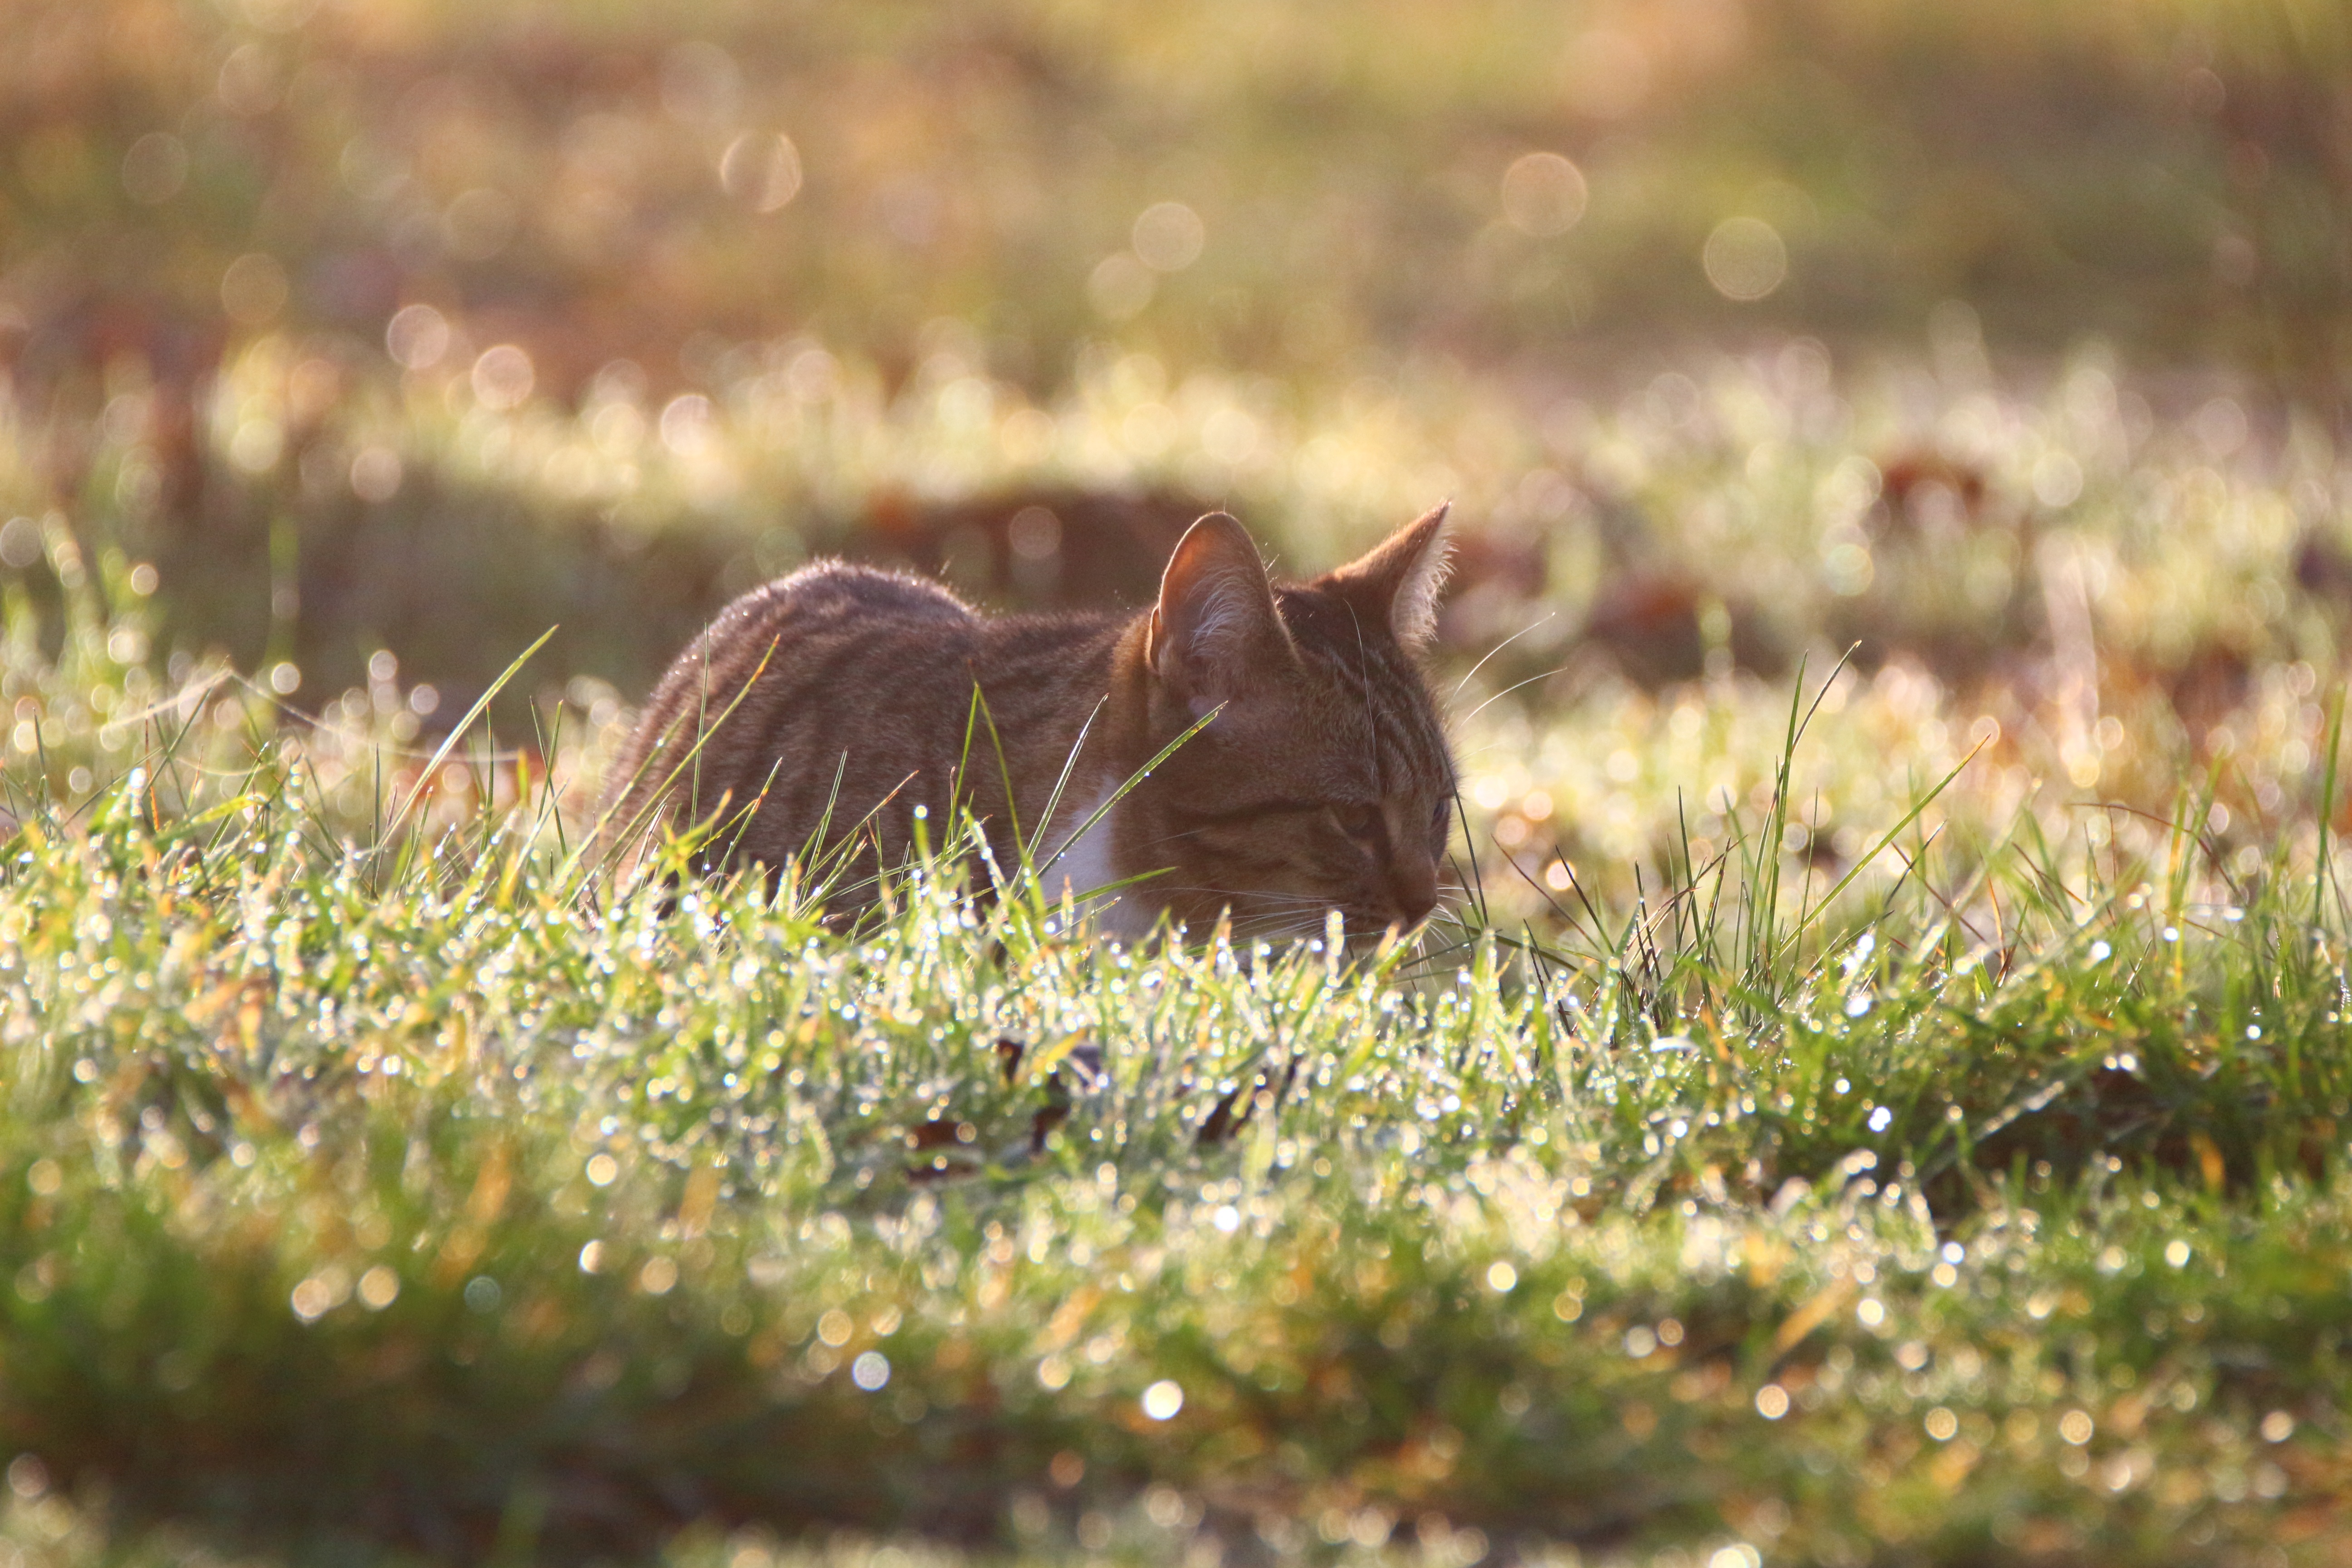
grass, fog, lawn, meadow, prairie, wildlife, kitten, cat, autumn, mammal, fauna, vertebrate, morgentau, young cat, cat baby